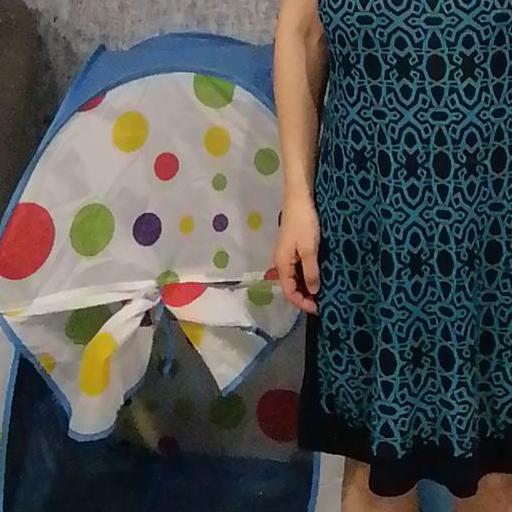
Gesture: no_gesture